Surdoux

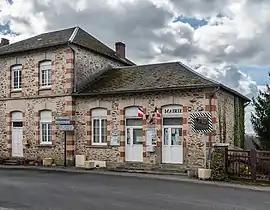
Town hall of Surdoux

Surdoux is a commune in the Haute-Vienne department in the Nouvelle-Aquitaine region in west-central France.